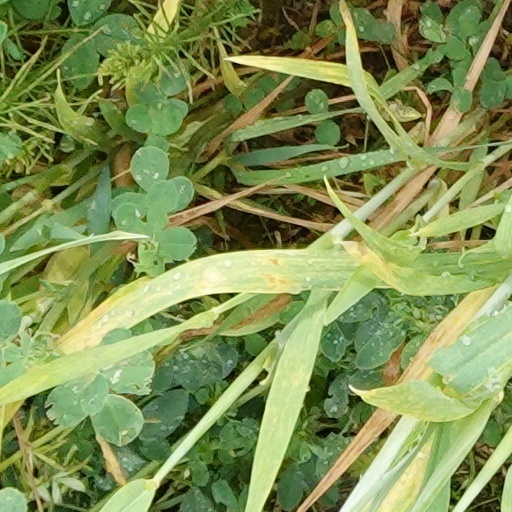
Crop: wheat